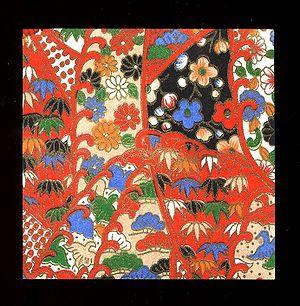
Un exemple de washi
Le washi, également prononcé wagami littéralement « papier japonais », est le papier fabriqué artisanalement au Japon depuis le VIIᵉ siècle. Ce papier aux longues fibres de mûrier à papier entrelacées est léger, flexible et solide.